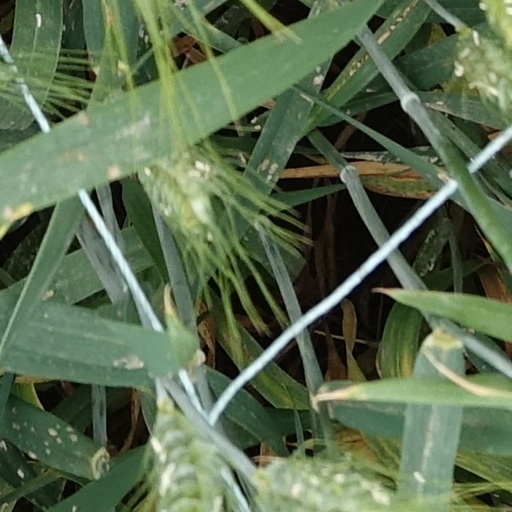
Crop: wheat